Malwa

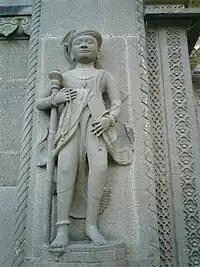
Sculpture of a Holkar courtier from Fort Ahilya.

Dilawar Khan, previously Malwa's governor under the rule of the Delhi sultanate, declared himself sultan of Malwa in 1401 after the Mughal conqueror Timur attacked Delhi, causing the break-up of the sultanate into smaller states. Khan started the "Malwa Sultanate" and established a capital at Mandu, high in the Vindhya Range overlooking the Narmada River valley. His son and successor, Hoshang Shah (1405–35), developed Mandu as an important city. Hoshang Shah's son, Ghazni Khan, ruled for only a year and was succeeded by Mahmud Khalji (1436–69), the first of the Khalji sultans of Malwa, who expanded the state to include parts of Gujarat, Rajasthan, and the Deccan. The Muslim sultans invited the Rajputs to settle in the country. In the early 16th century, the sultan sought the aid of the sultans of Gujarat to counter the growing power of the Rajputs, while the Rajputs sought the support of the Sesodia Rajput kings of Mewar.During that time Much of the Malwa was conquered by Rana Sanga of Mewar who appointed one of his close allies Medini Rai as ruler of Malwa under his lordship. Chanderi was capital of his kingdom.After the defeat of Rajput confederation in Battle of Khanwa near Agra against Babur which was fought for Supremacy of Northern India between Rajputs and Mughals.Babur then sieged Chanderi offering Shamsabad to Medini rai instead of Chanderi as it was the capital of his kingdom and was of great importance but Rai refused Babur's offer and chose to die. He was defeated by Babur in January 1528 at Battle of Chanderi and Babur conquered the fort.